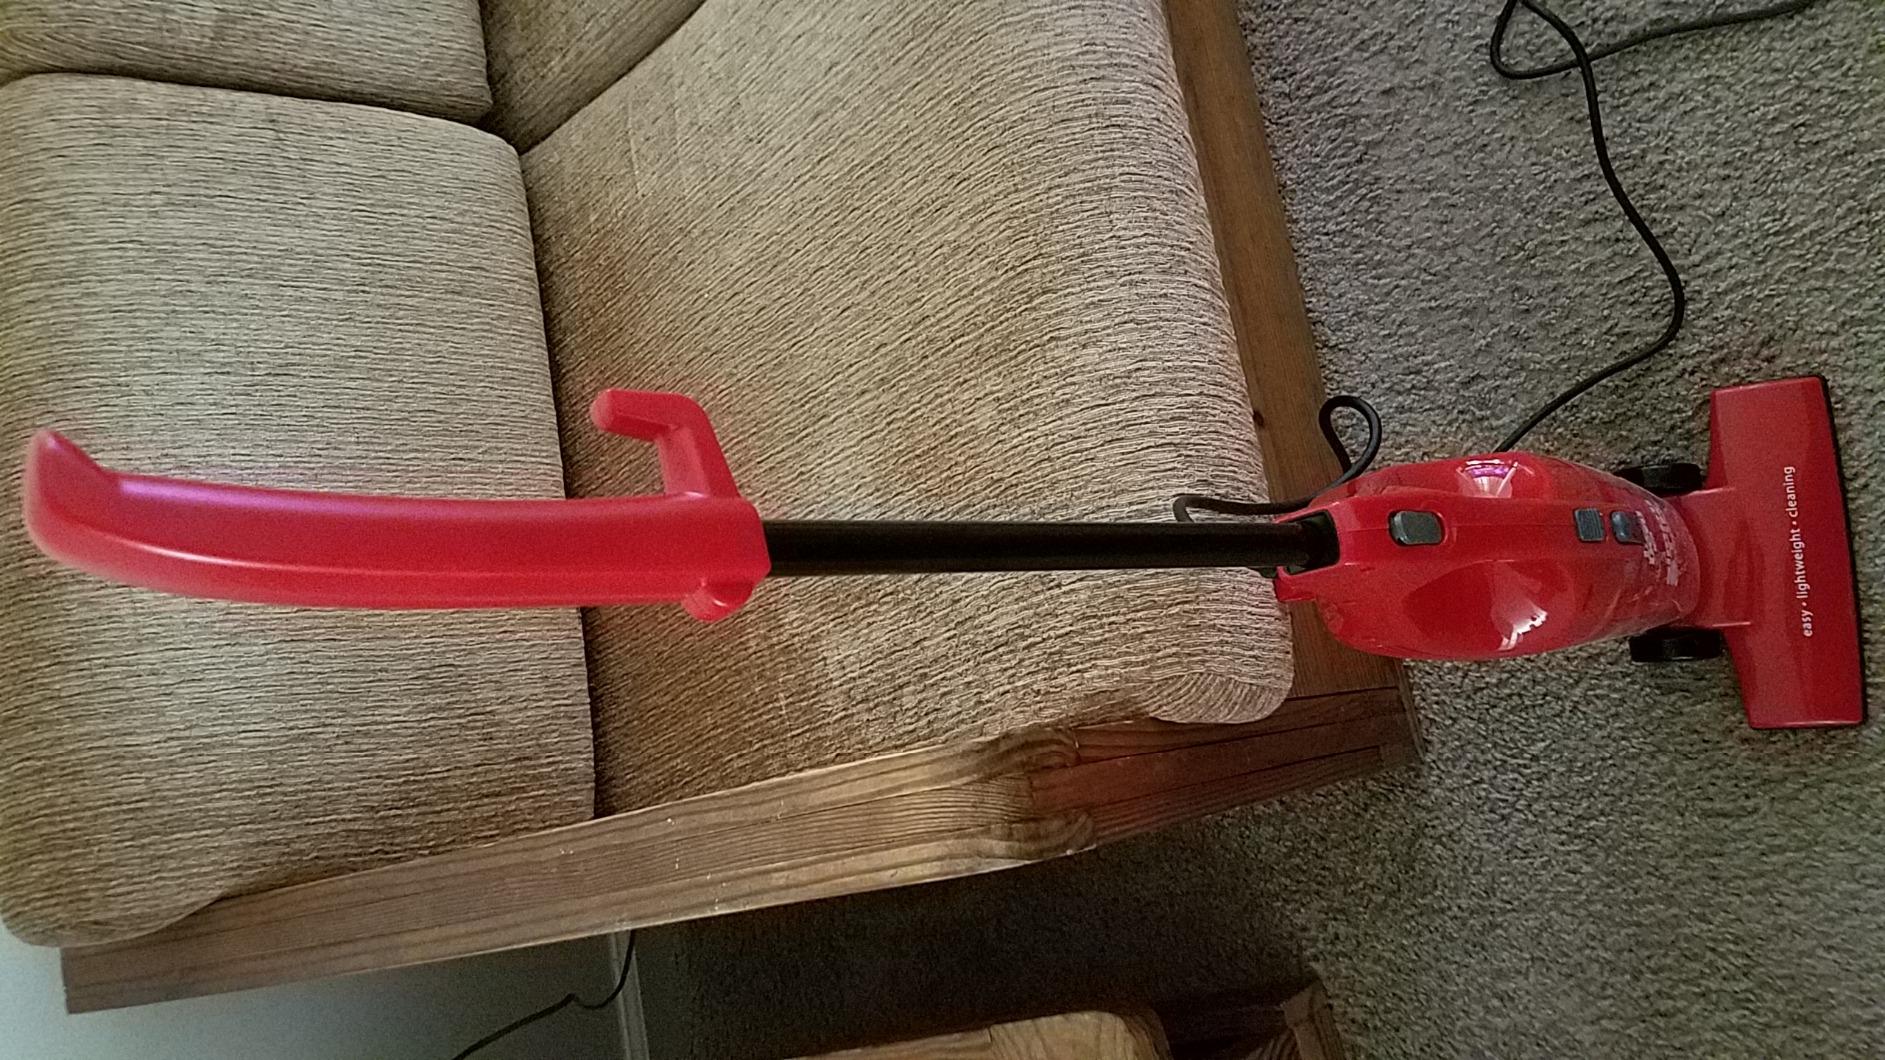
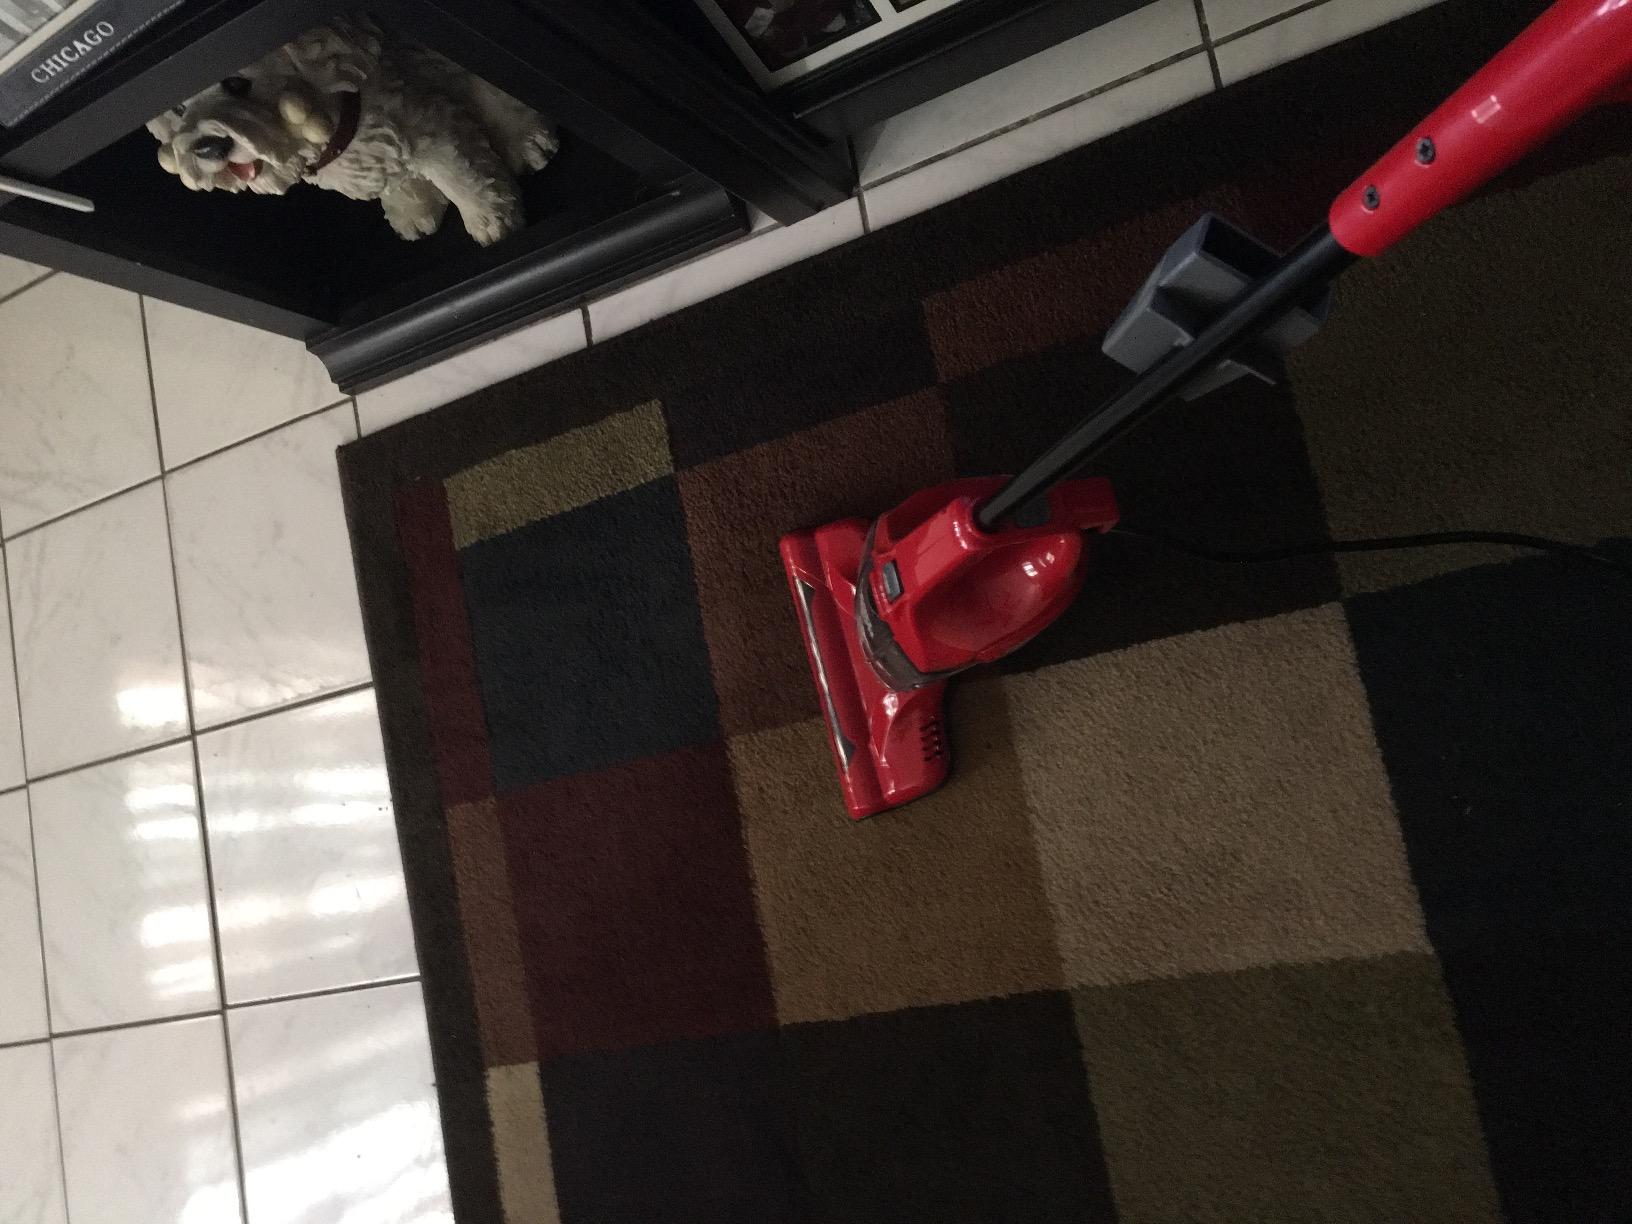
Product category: items_vacuum
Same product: no